Grand View (play)

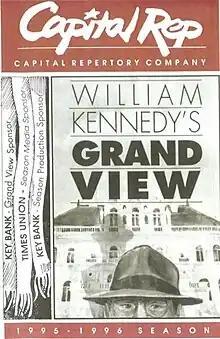
Playbill cover

Grand View is the first produced play by Pulitzer Prize-winning author William Kennedy. Its world premiere was at Capital Repertory Theatre in Albany, NY, starring prolific television actor Robert Hogan.